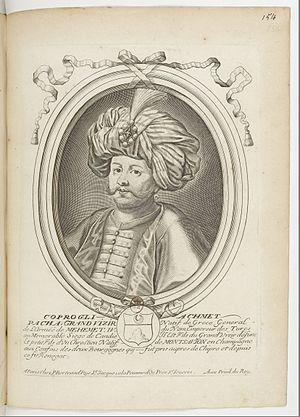
Les augustes représentations de tous les rois de France, depuis Pharamond jusqu'à Louis XIV,... avec un abrégé historique sous chacun, contenant leurs naissances, inclinations et actions plus remarquables pendant leurs règnes